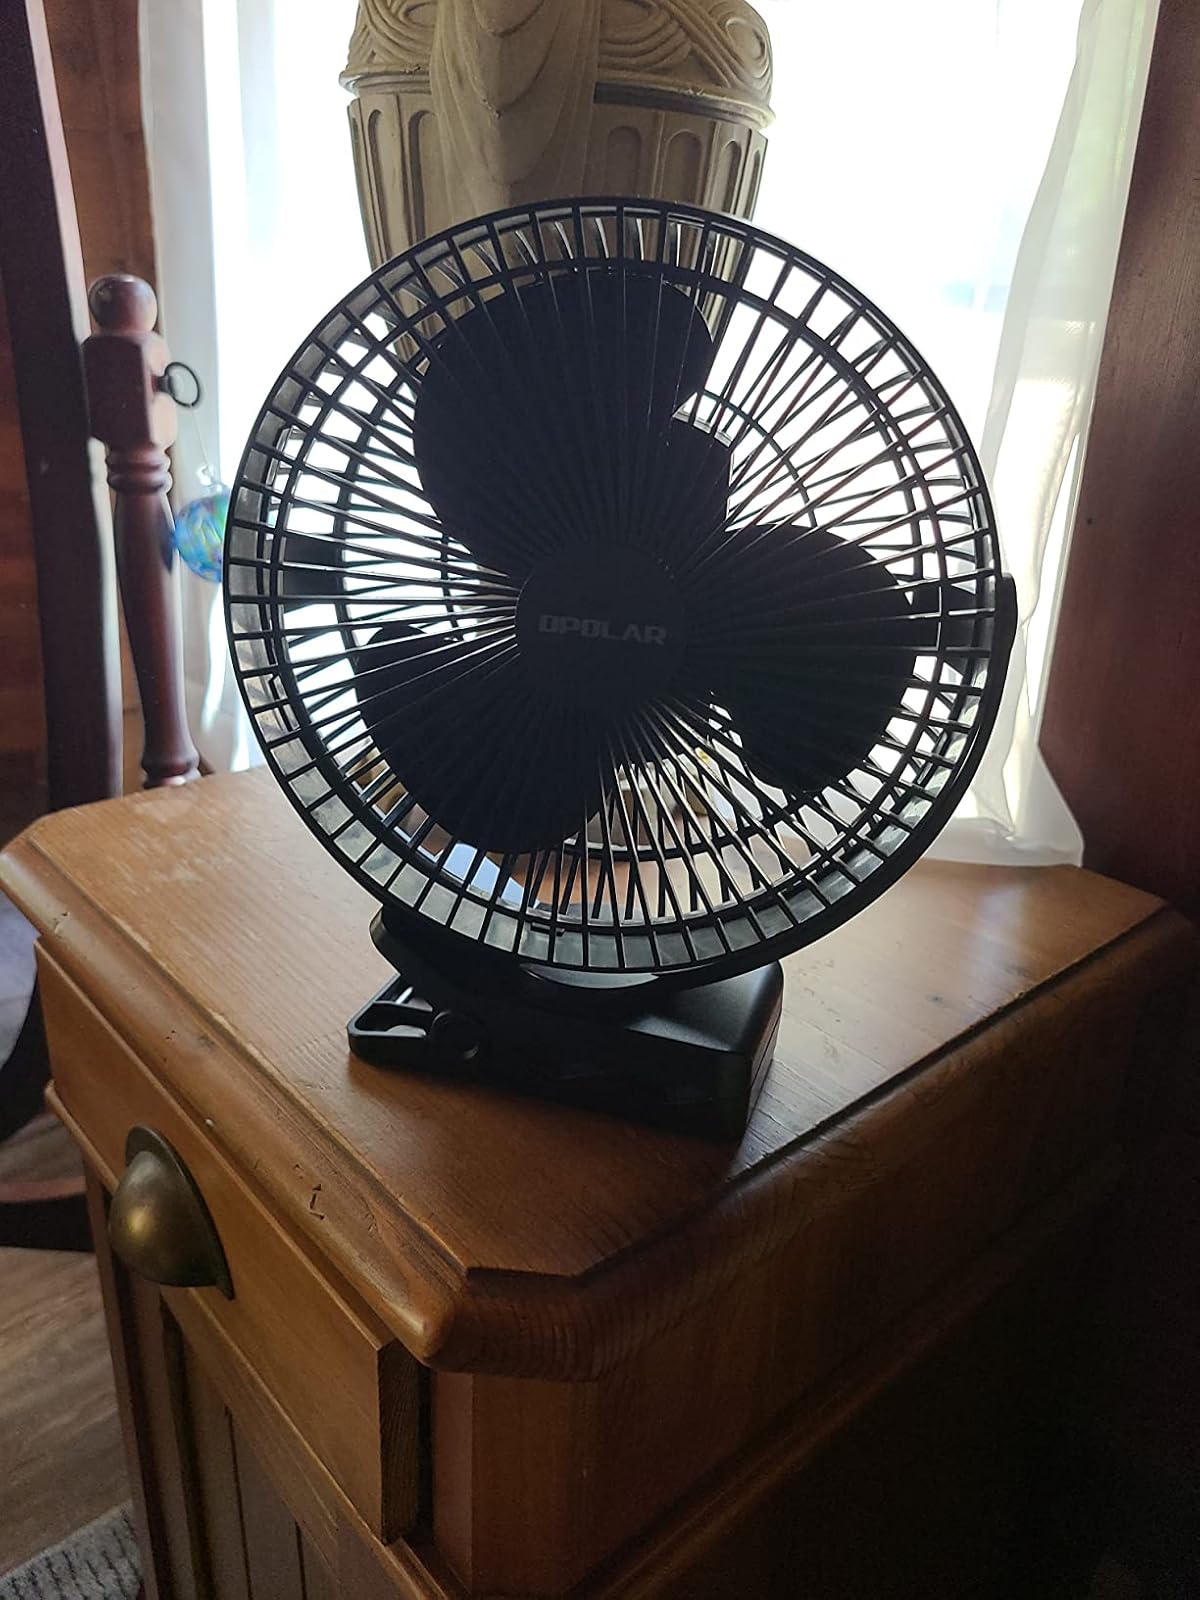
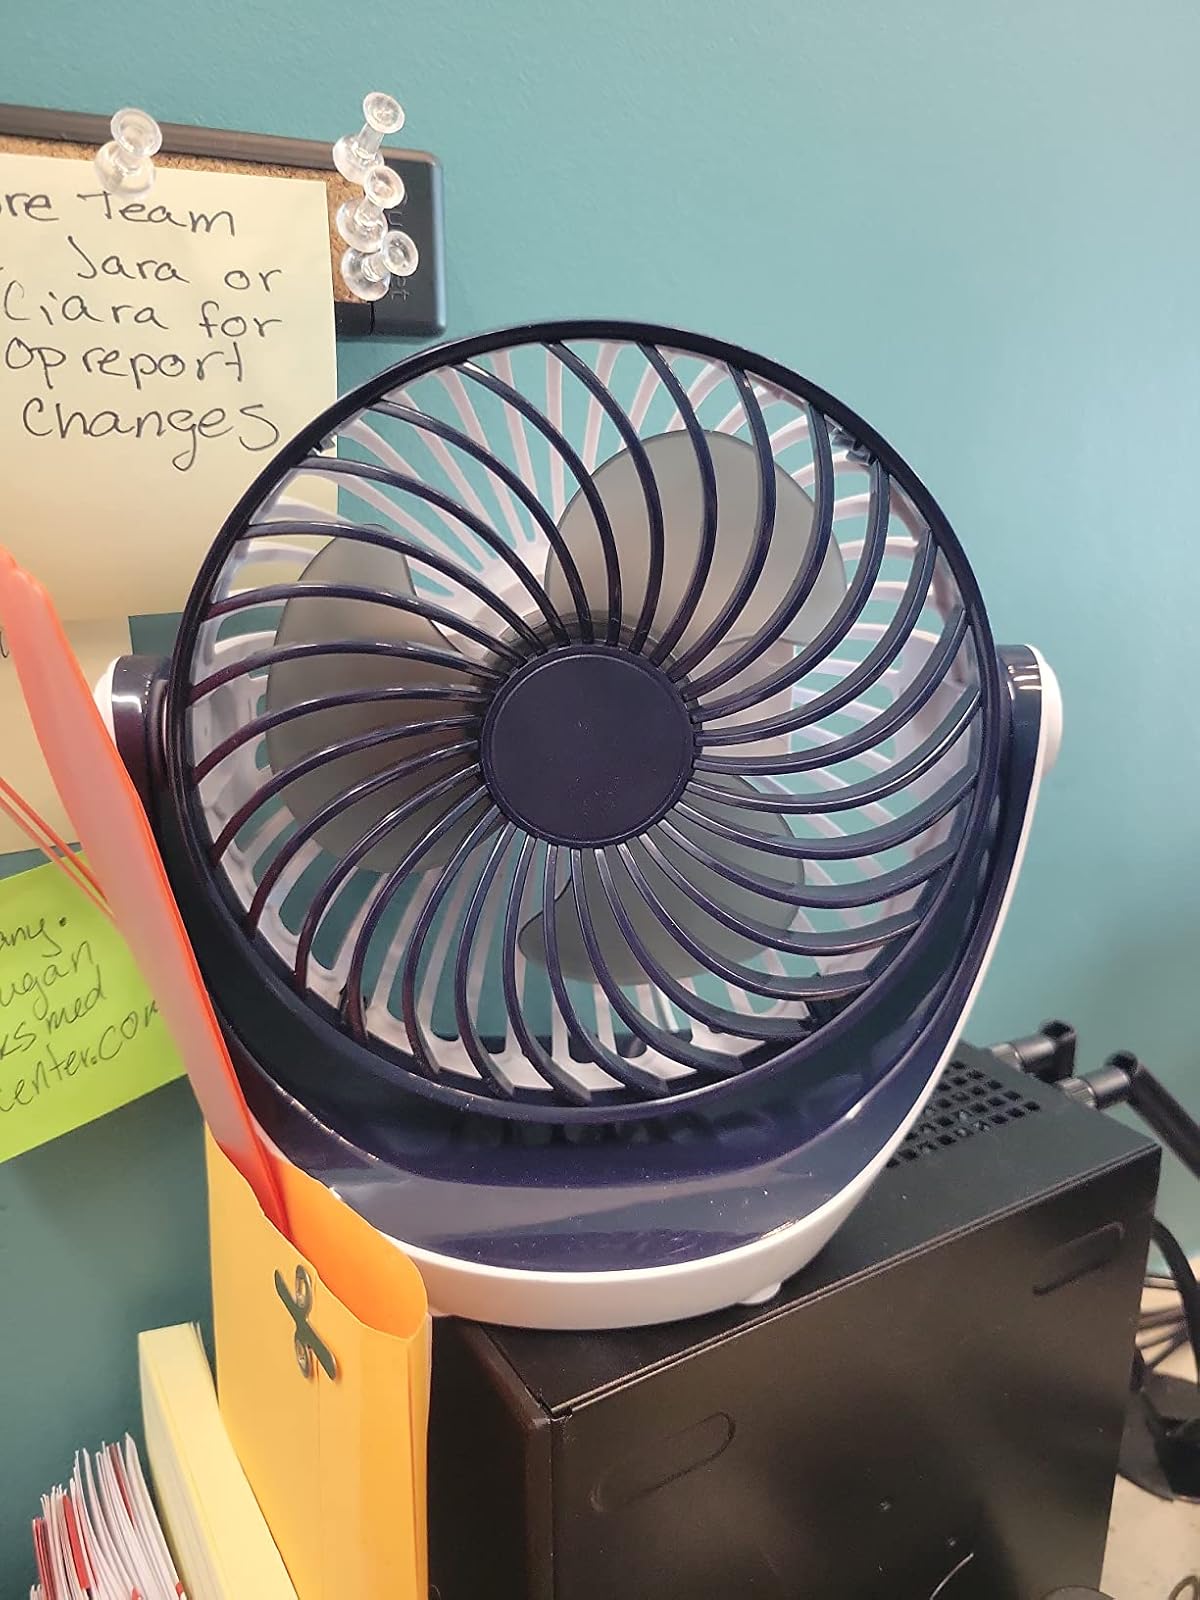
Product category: fan
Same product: no